Royal Barge Procession

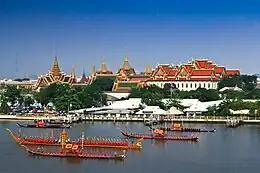
Royal Barge "Anantanakkharat" (2nd-nearest), flanked by escort barges "Phali Rang Thawip" (nearest) and "Sukhrip Khrong Mueang" (3rd), as the procession passes by the Grand Palace during dress rehearsals in 2012

Thailand's Royal Barge Procession is a ceremony of both religious and royal significance which has taken place for nearly 700 years. The royal barges are a blend of craftsmanship and traditional Thai art. The Royal Barge Procession takes place rarely, marking only the most significant cultural and religious events. During the long reign of King Bhumibol Adulyadej, spanning over 70 years, the procession only occurred 16 times.